Sejny

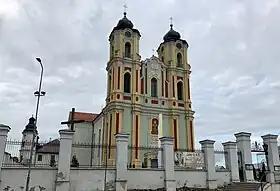
Baroque Church of the Visitation

Jerzy Grodziński died without heirs. On May 16, 1602, he had bequeathed all of his properties to the Dominican monastery in Vilnius. He died on 12 January 1603 and on 4 June 1603 king Sigismund III Vasa accepted the testament. In 1610 the monks started the construction of a large monastery there. The construction of the monastery was finished in 1619 and by 1632 a new church was built nearby, devoted to Holy Mary, Saint George and Saint Hyacinth. The town developed slowly, mostly due to low traffic on the old trade routes to Grodno. In the 17th century, another church was built, consecrated to the Holy Spirit. A printing press was started and most probably a hospital. The monastery was being constantly expanded, becoming one of the most notable examples of a fortified monastery in Central Europe.